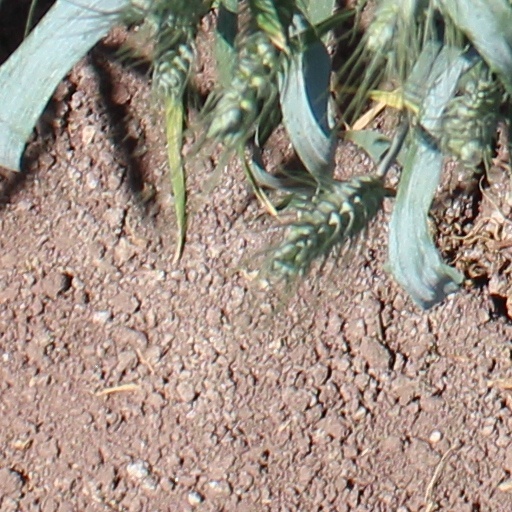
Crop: wheat